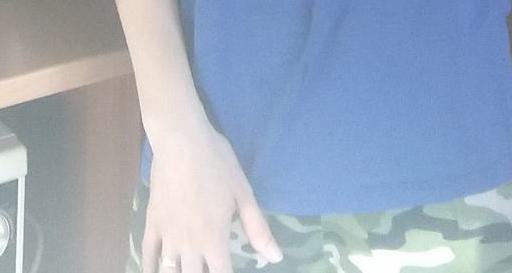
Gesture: no_gesture